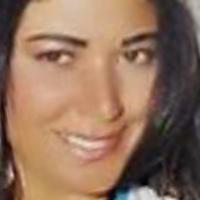
Age group: age 21-30